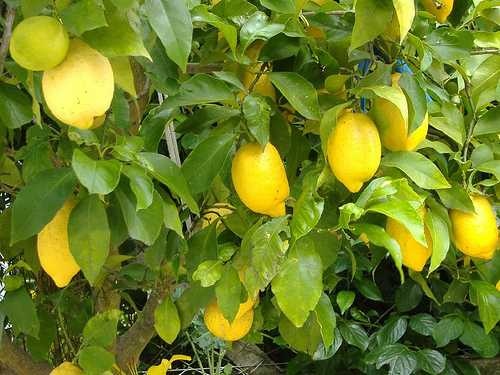
Label: Lemon